Sudirman Range

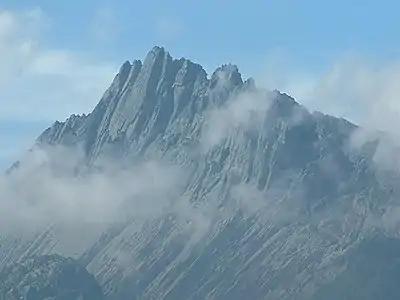
Puncak Jaya in the center of the Sudirman Range

The Sudirman Range is located in the western part of Papua's Central Cordillera, separated from the mountains to the east by the Baliem Valley. Its mountains are of marine sediment origin and are the tallest peaks in the tropical Pacific.